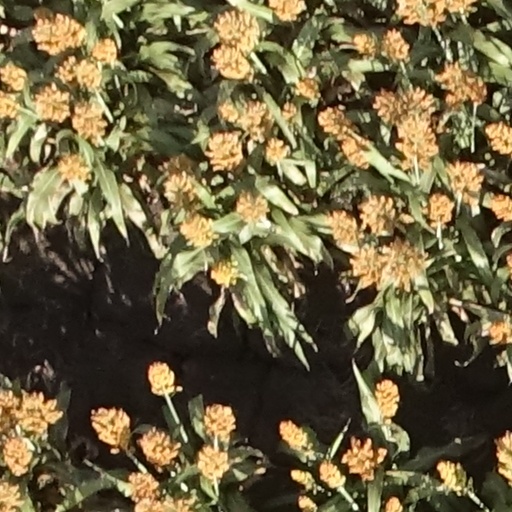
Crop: sorghum